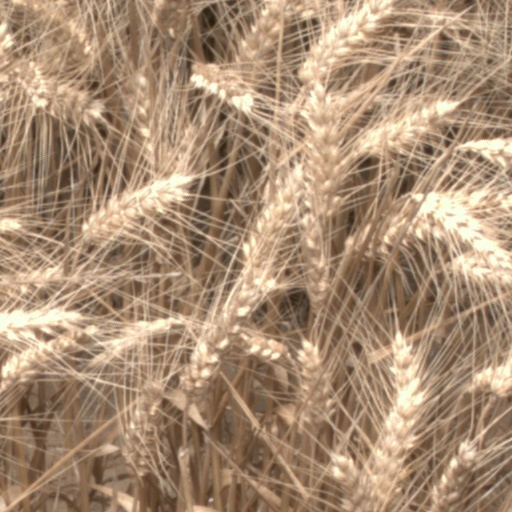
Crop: wheat